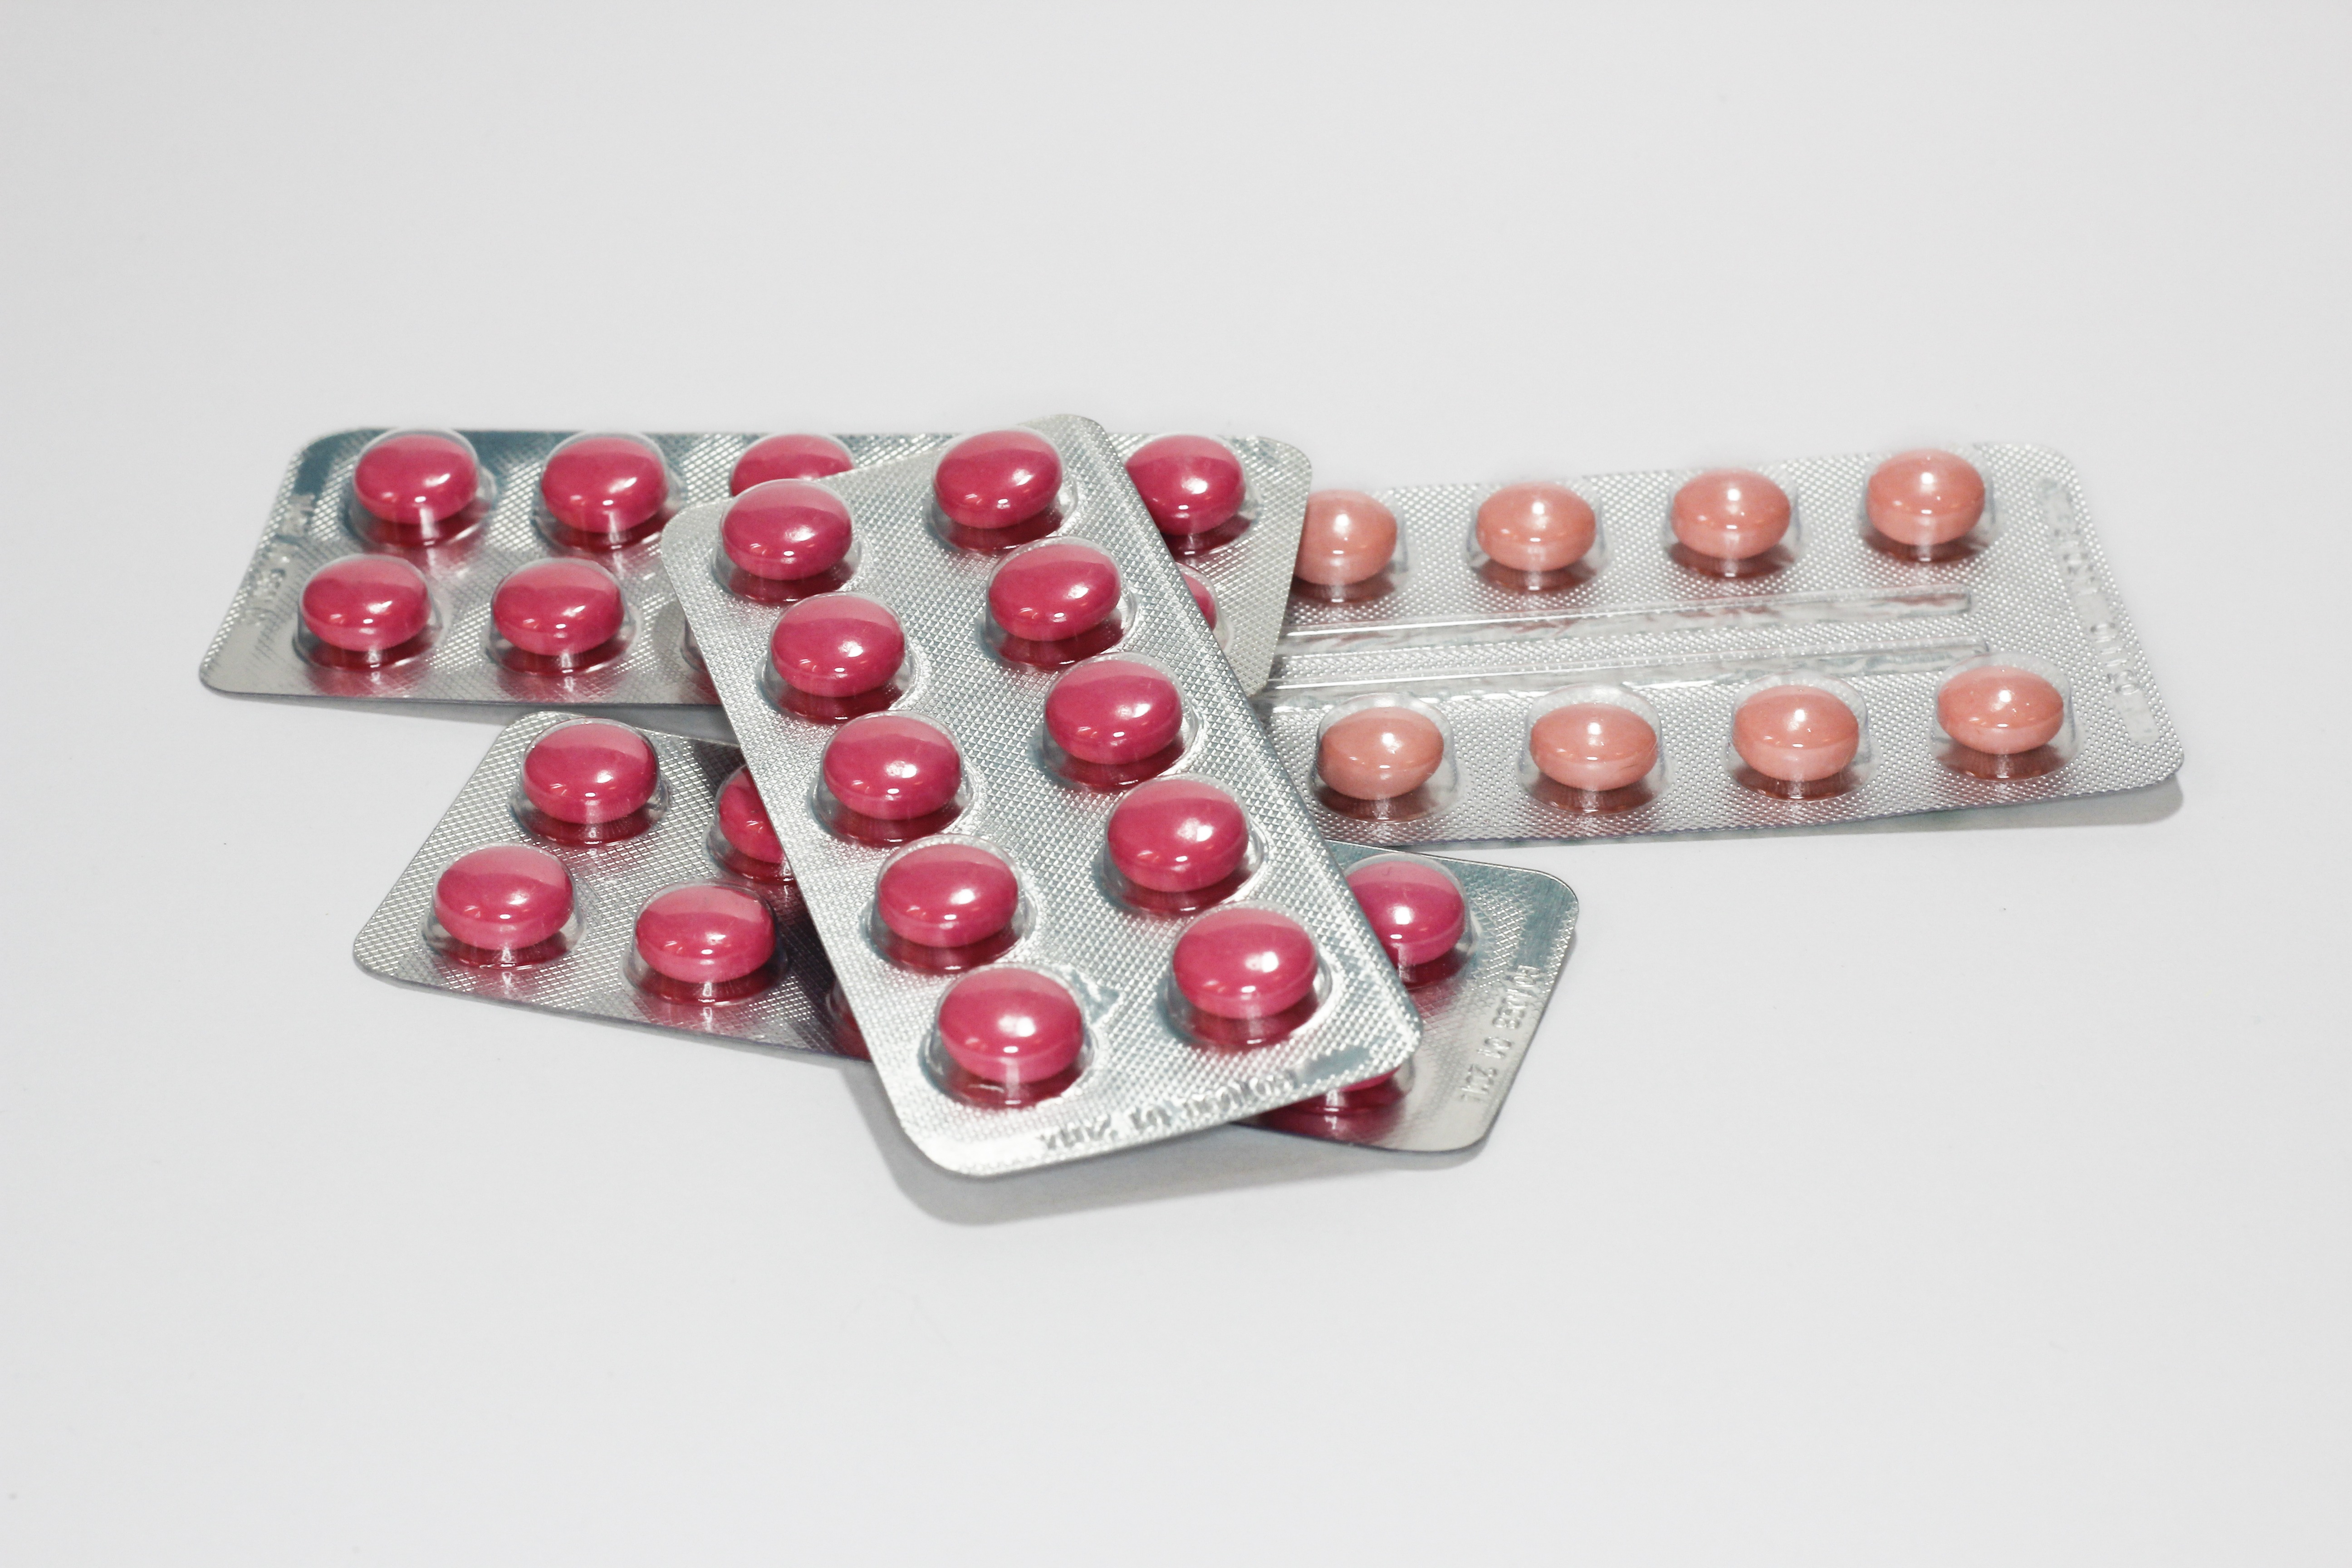
medicine, pharmacy, games, tablets, medical, medications, cure, blister, the pill, treat yourself, get sick, the disease, indoor games and sports, tabletop game